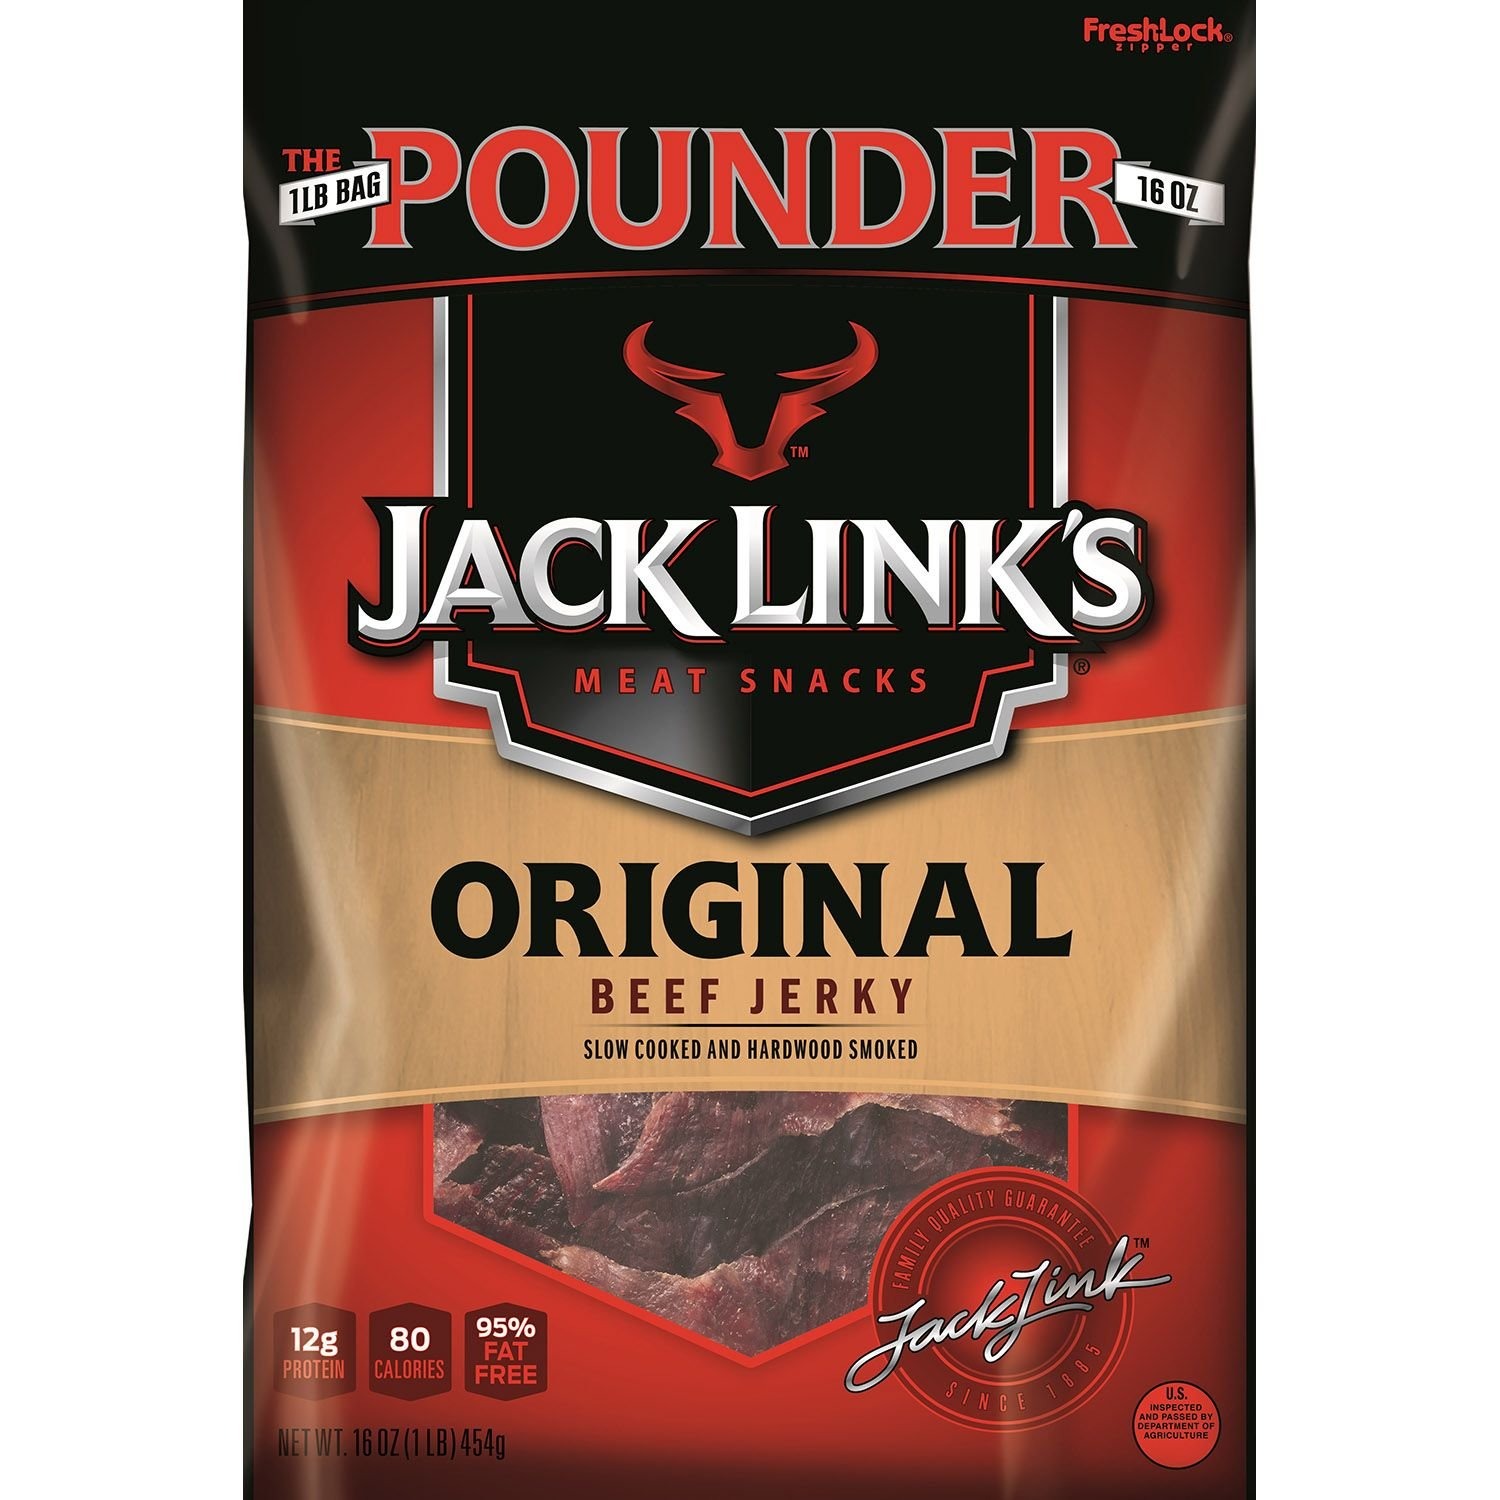
Item Name: Jack Link's Original Beef Jerky, 16 Ounce (3 Pack)
Value: 48.0
Unit: Ounce

Price: 20.635